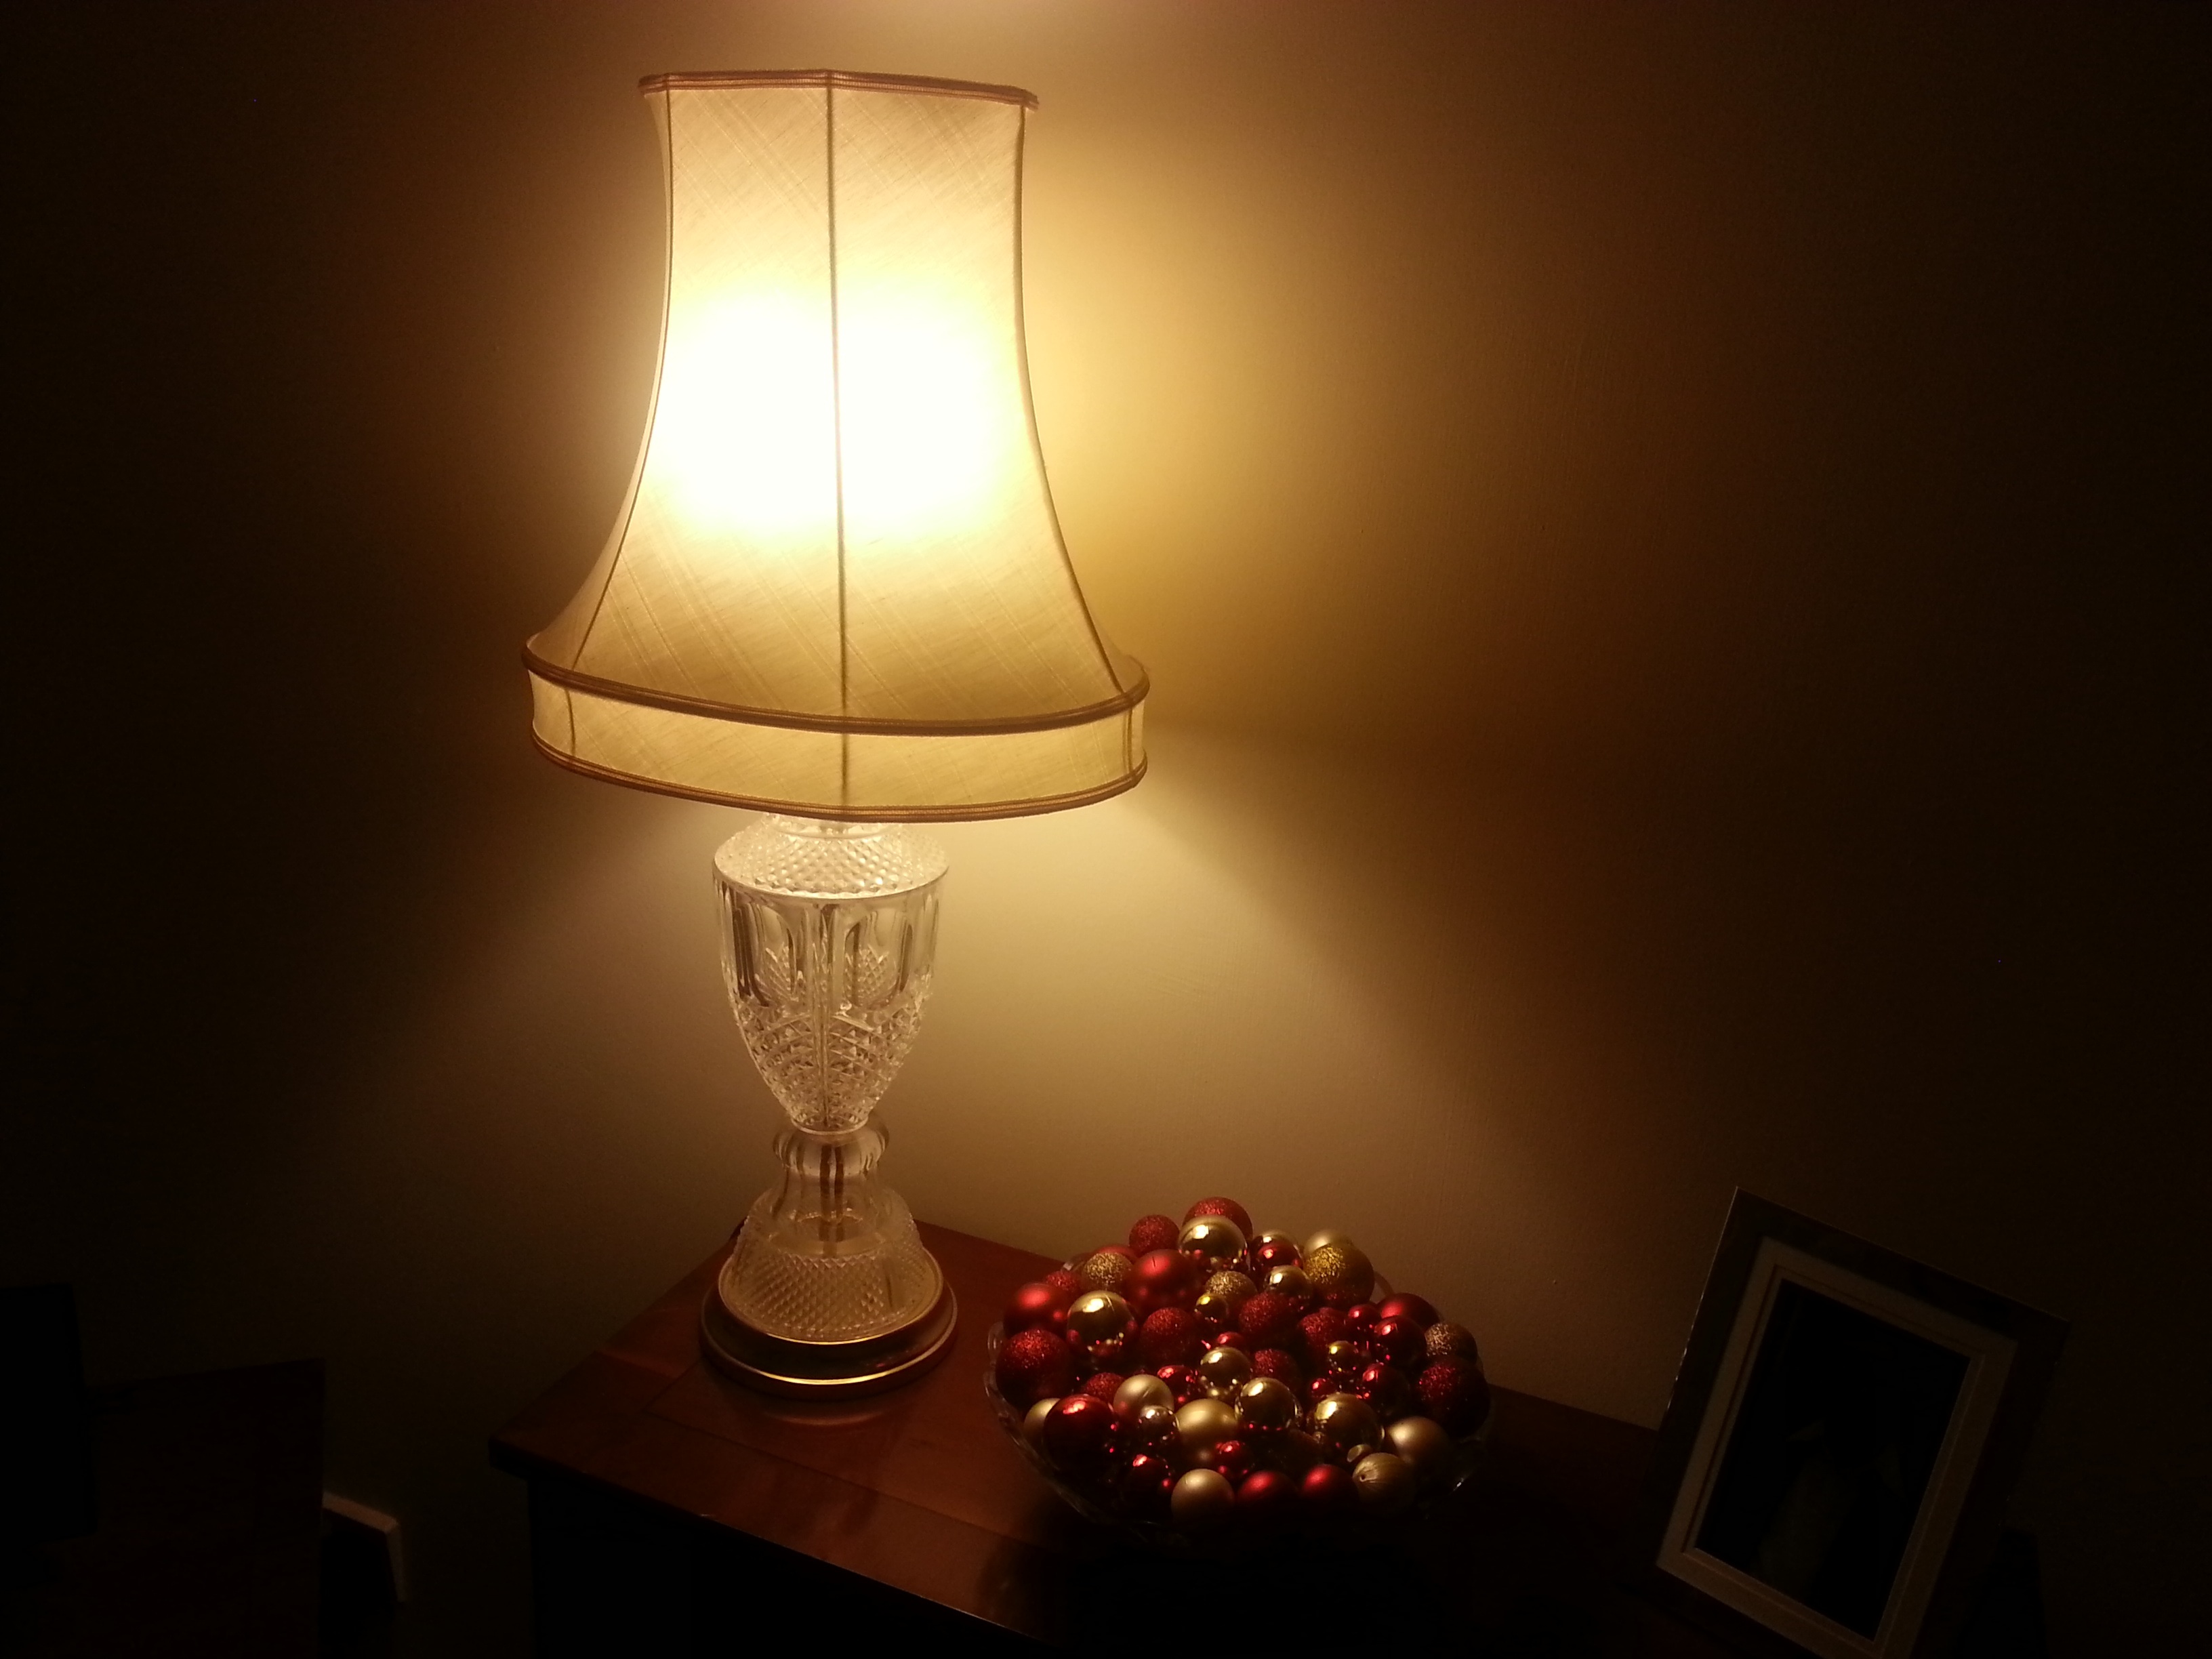
light, glass, lantern, romantic, darkness, lamp, yellow, candle, lighting, light fixture, incandescent light bulb